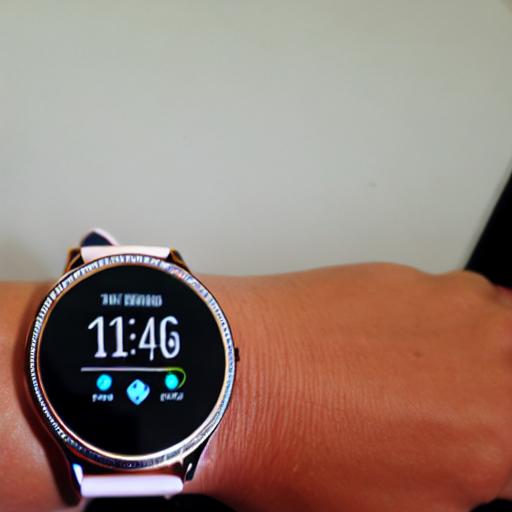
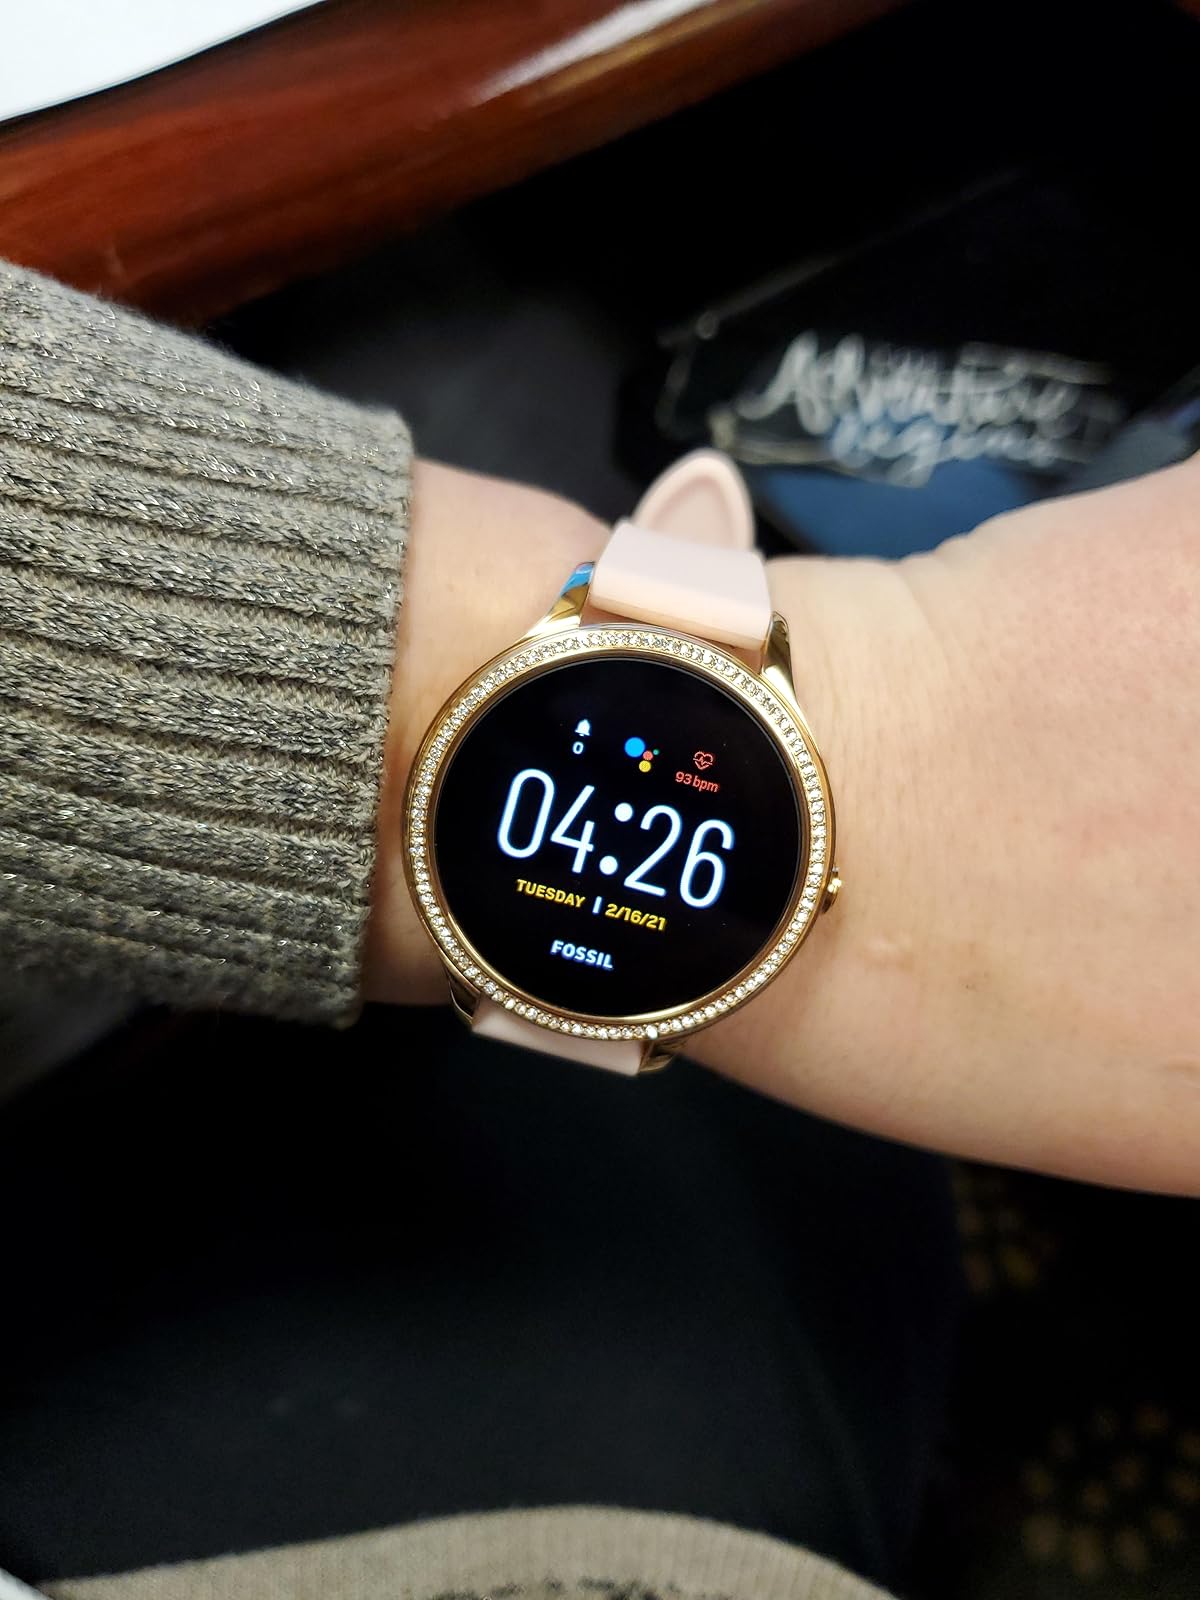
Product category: smartwatch
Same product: no